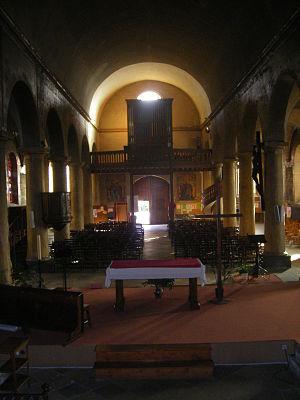
L'église Saint-Aré est une église catholique située à Decize, en France.
Decize est une commune française située dans le département de la Nièvre, en région Bourgogne-Franche-Comté. Elle est labellisée Cité de Caractère de Bourgogne Franche-Comté depuis 2019.